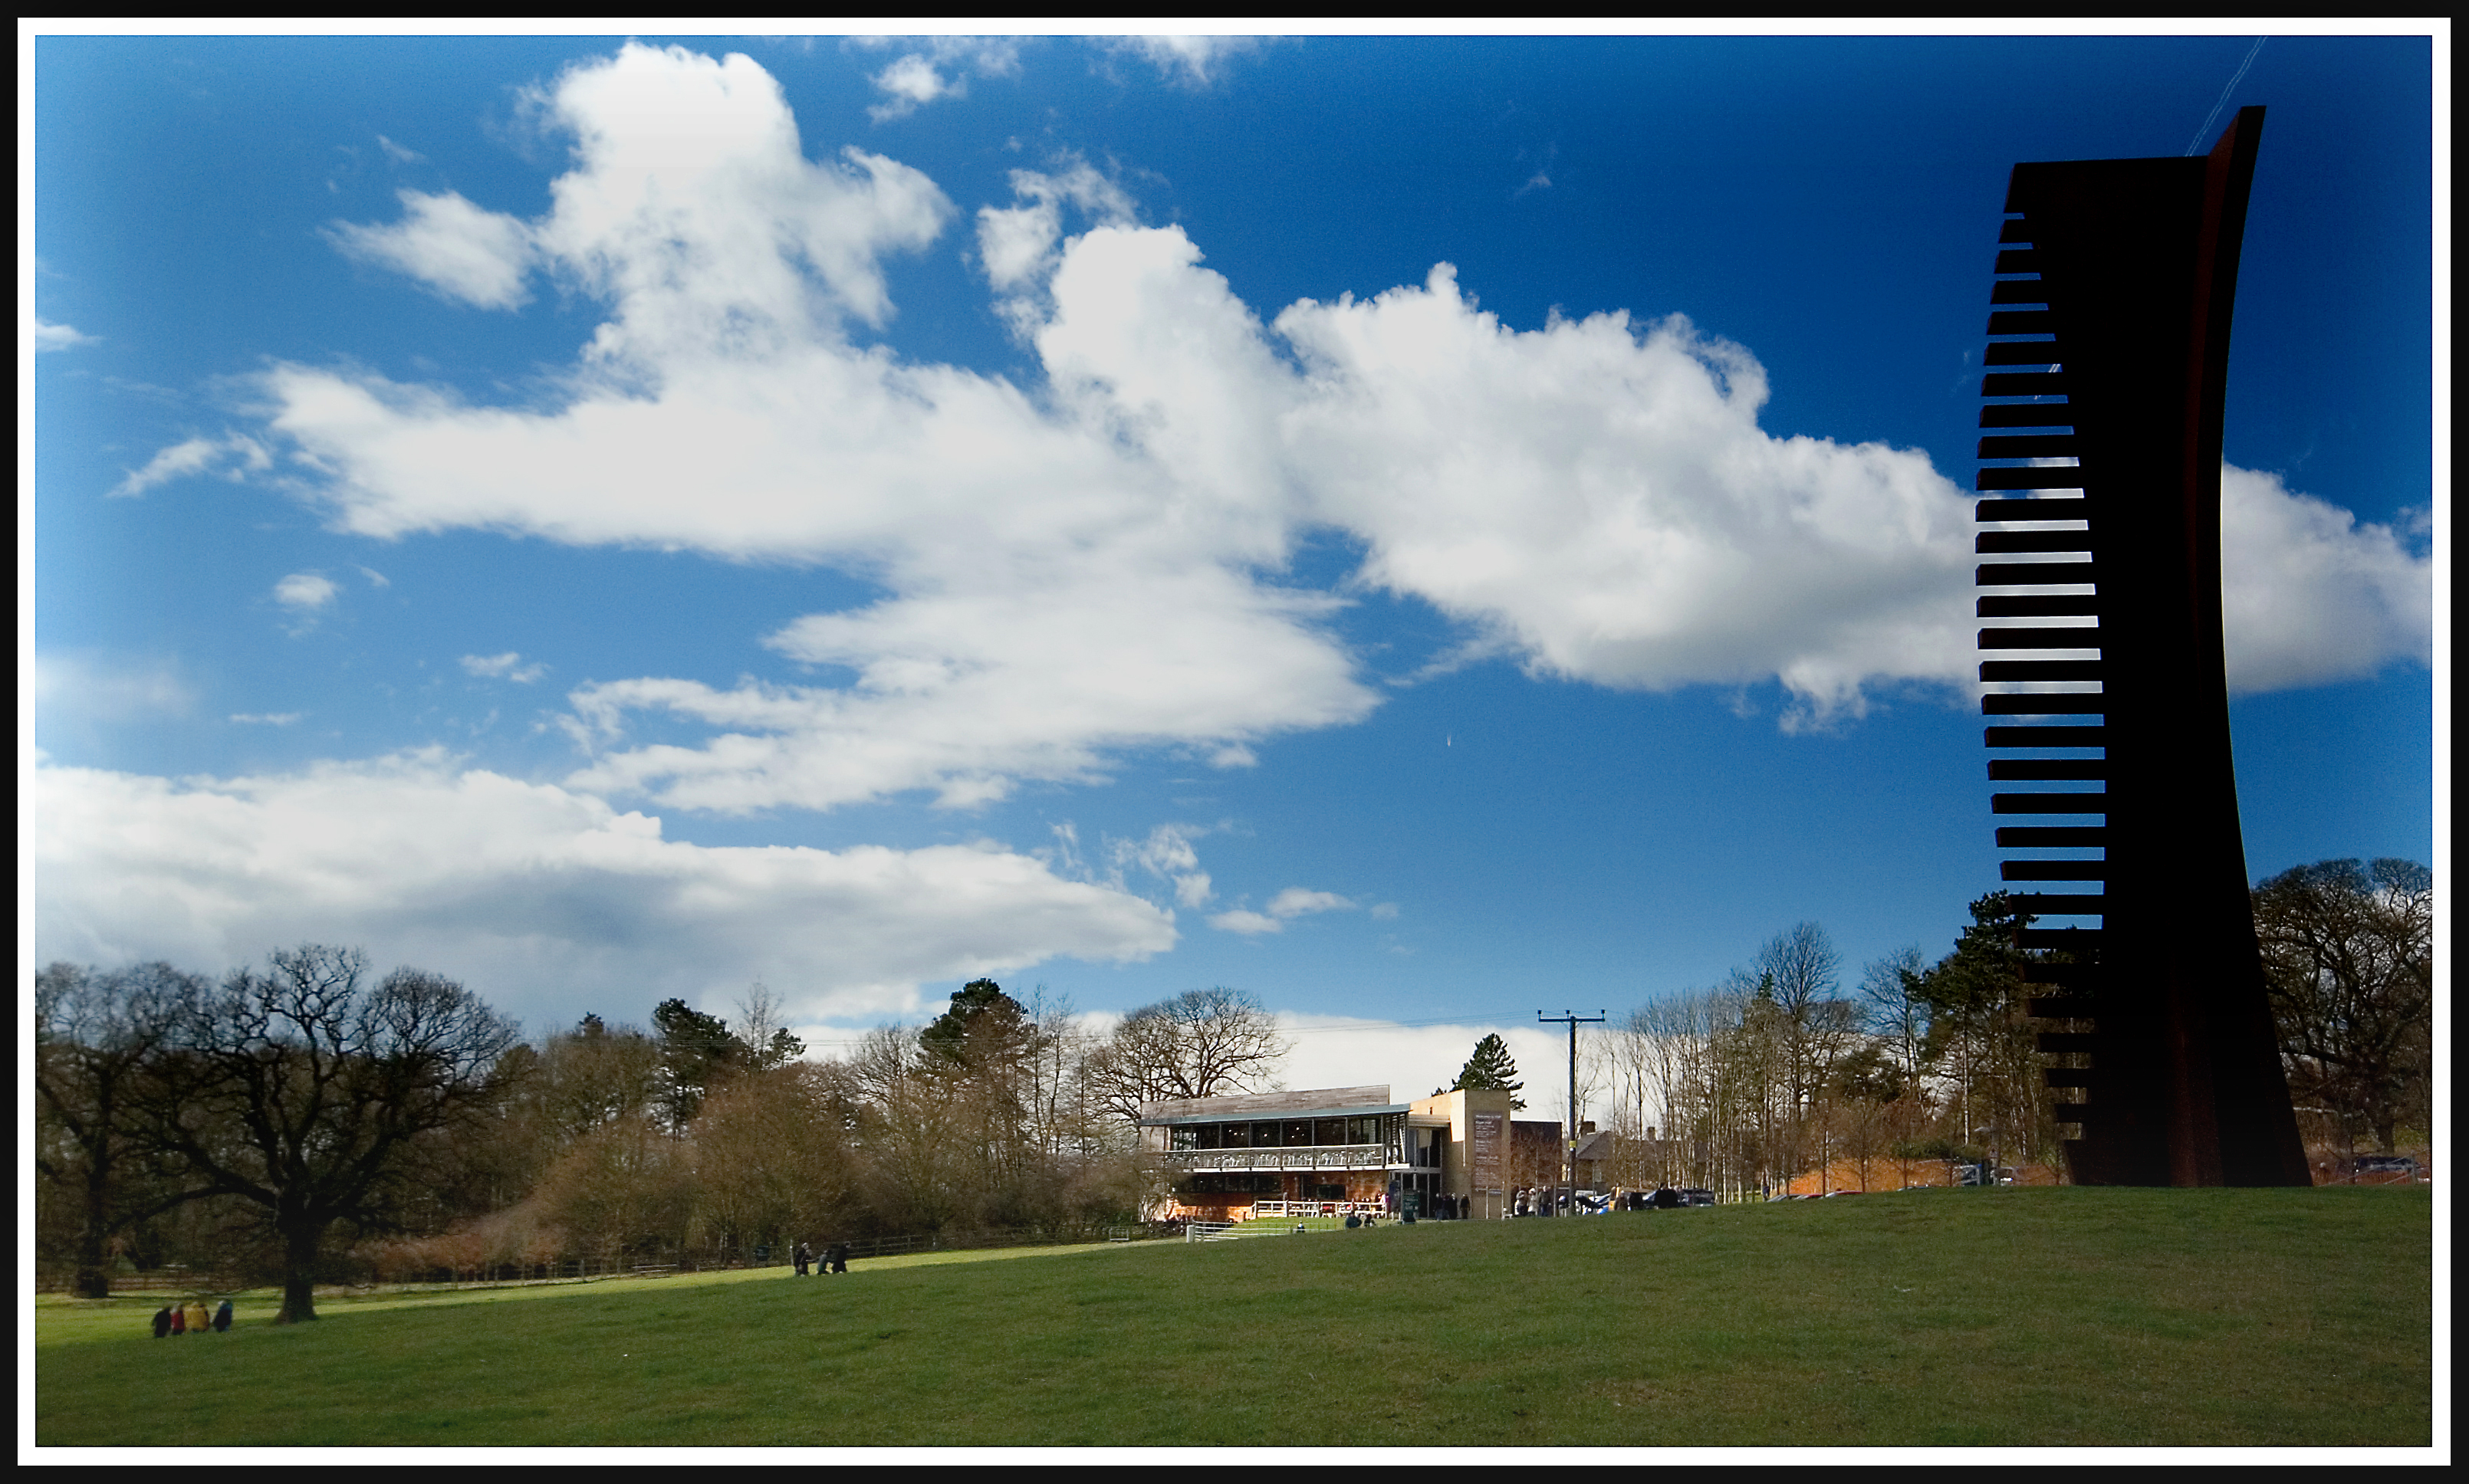
grass, horizon, cloud, structure, sky, panorama, park, sculpture, yorkshire, art, atchitecture, residential area, sport venue